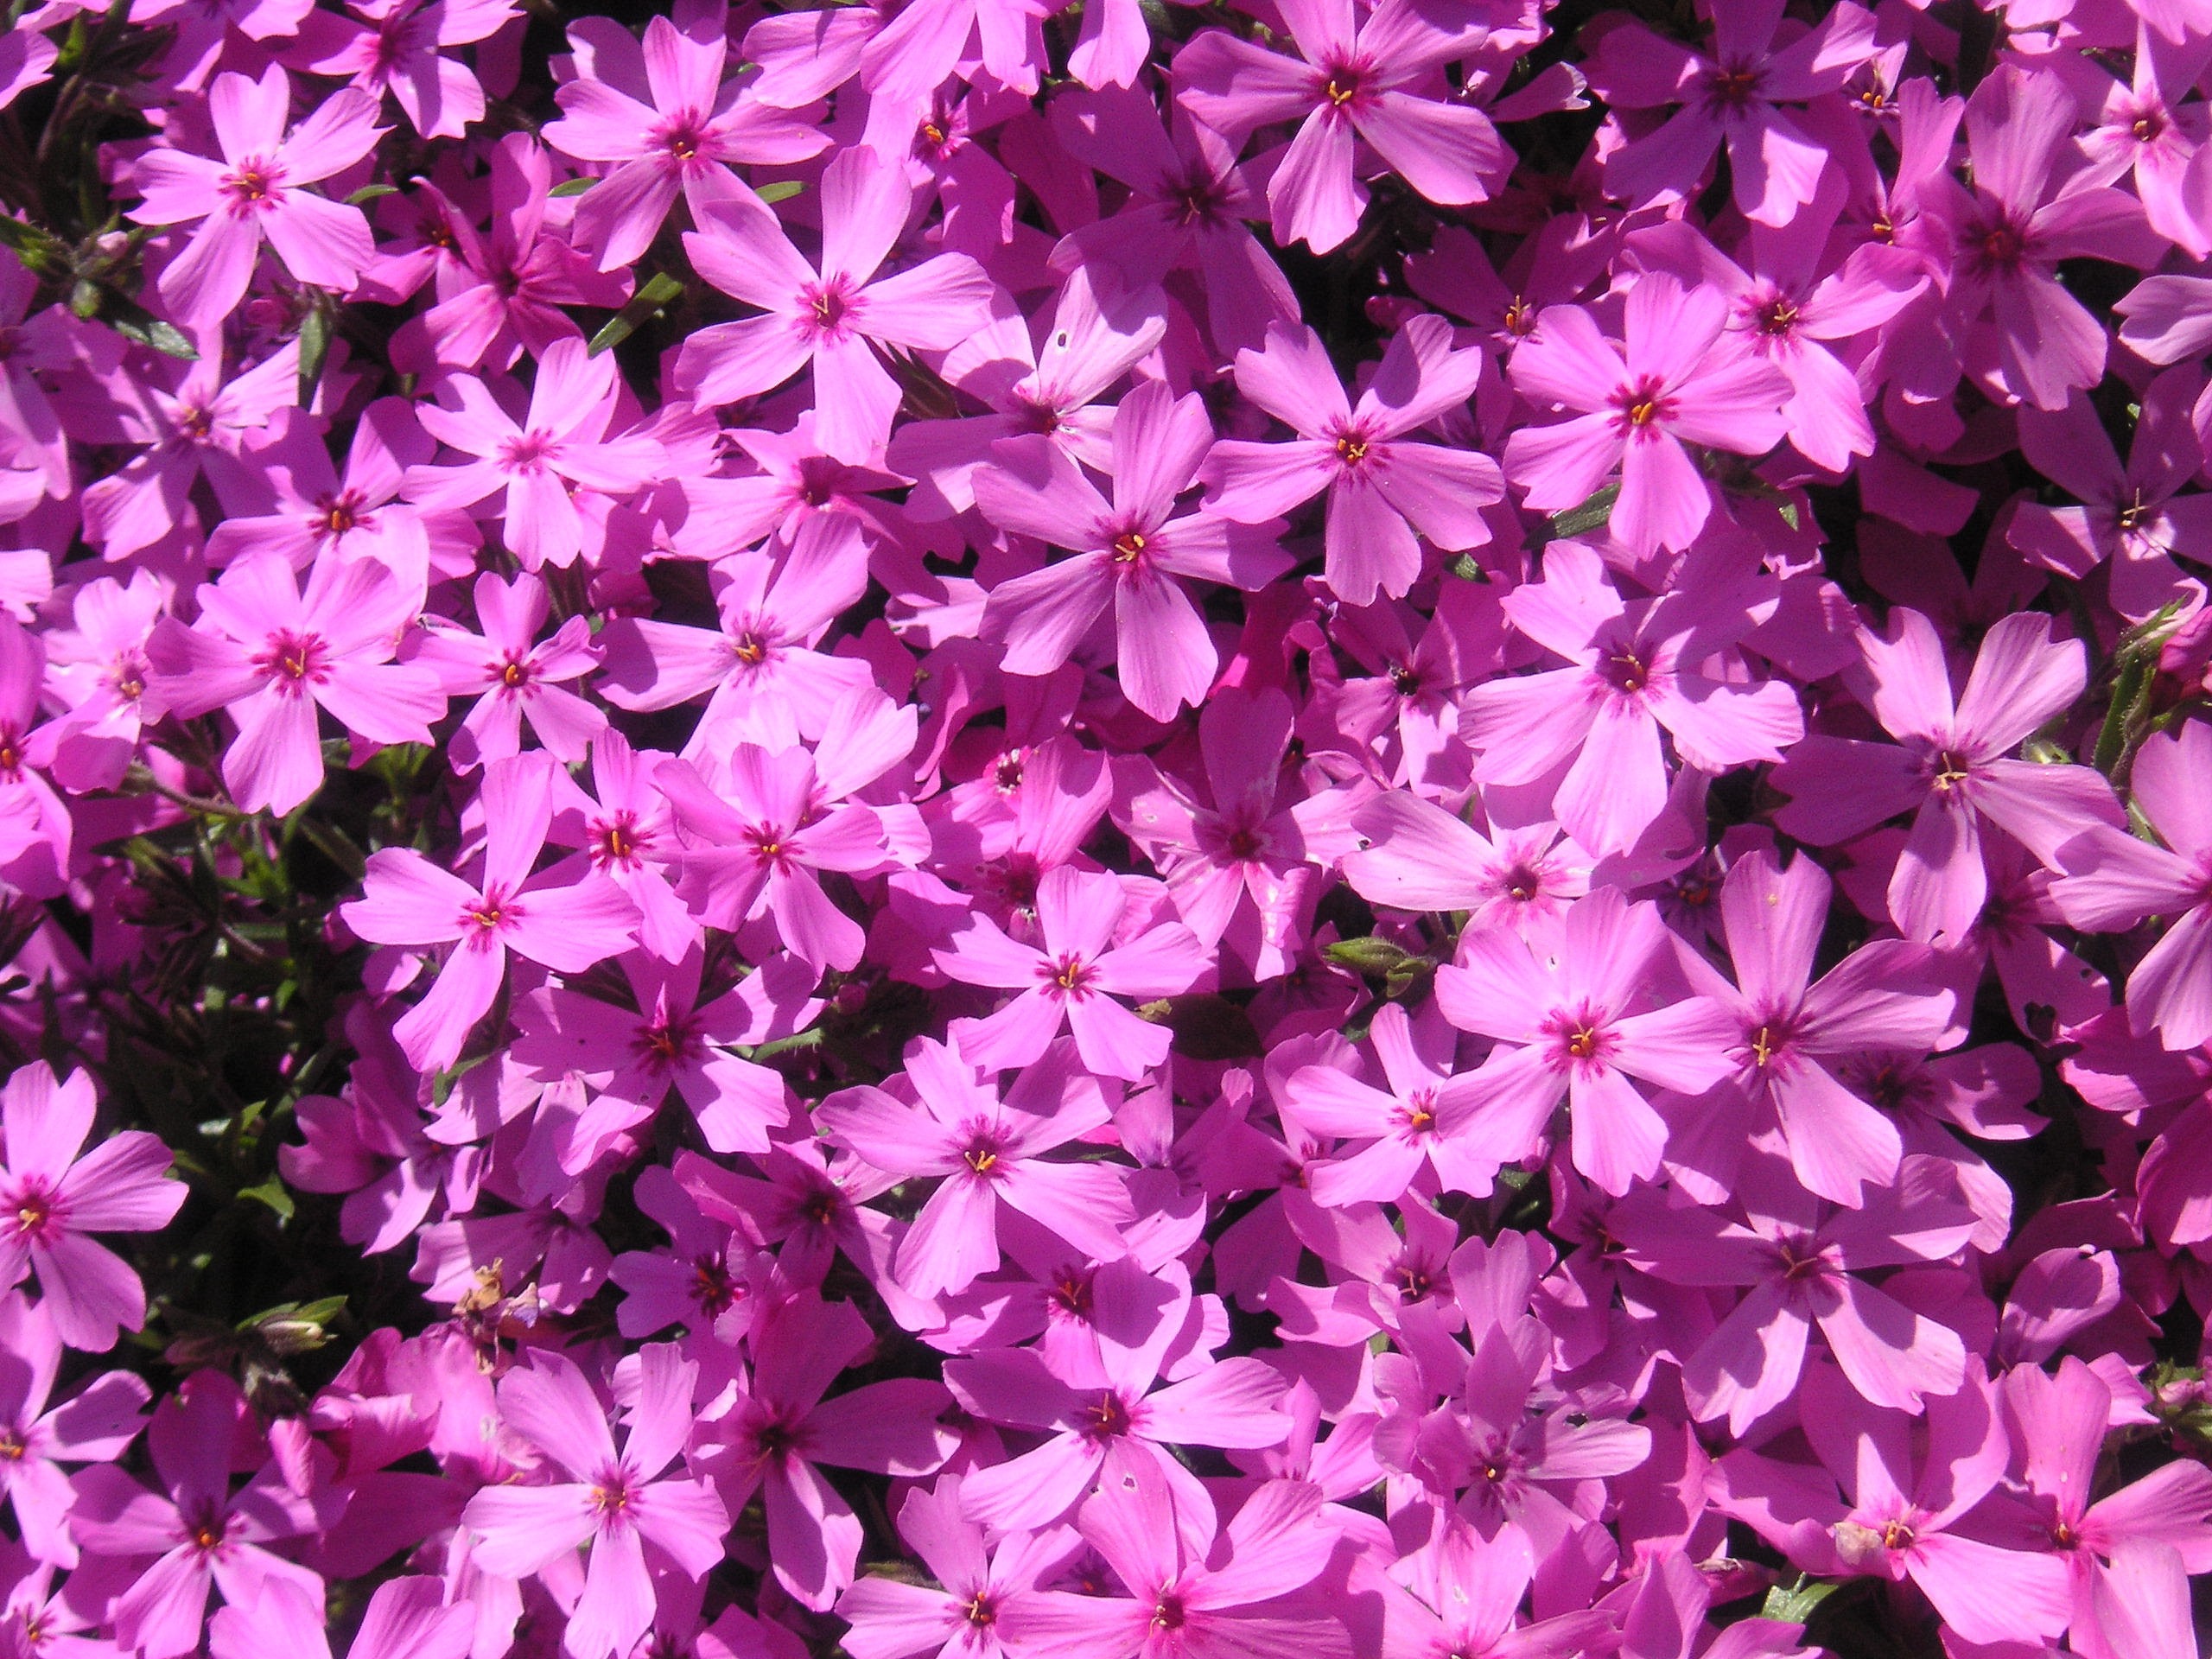
nature, blossom, plant, flower, petal, botany, blooming, pink, flora, flowers, shrub, springtime, flowering plant, annual plant, land plant